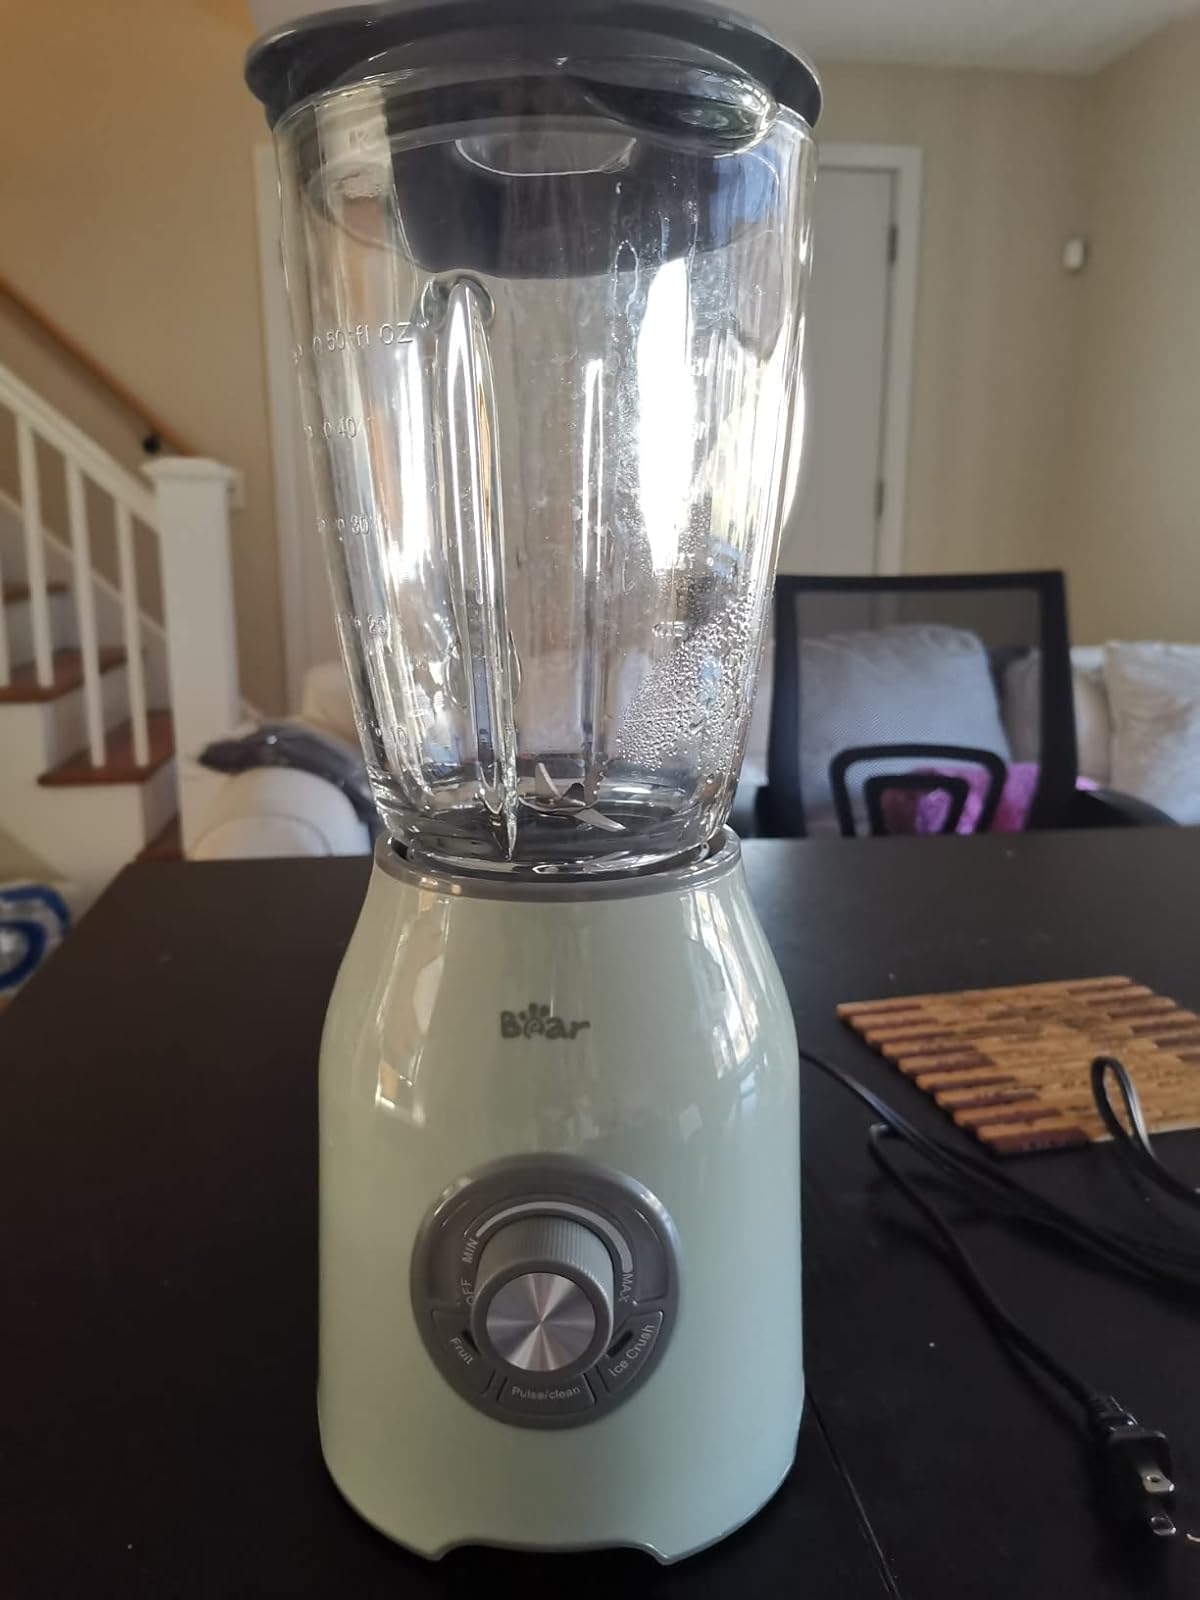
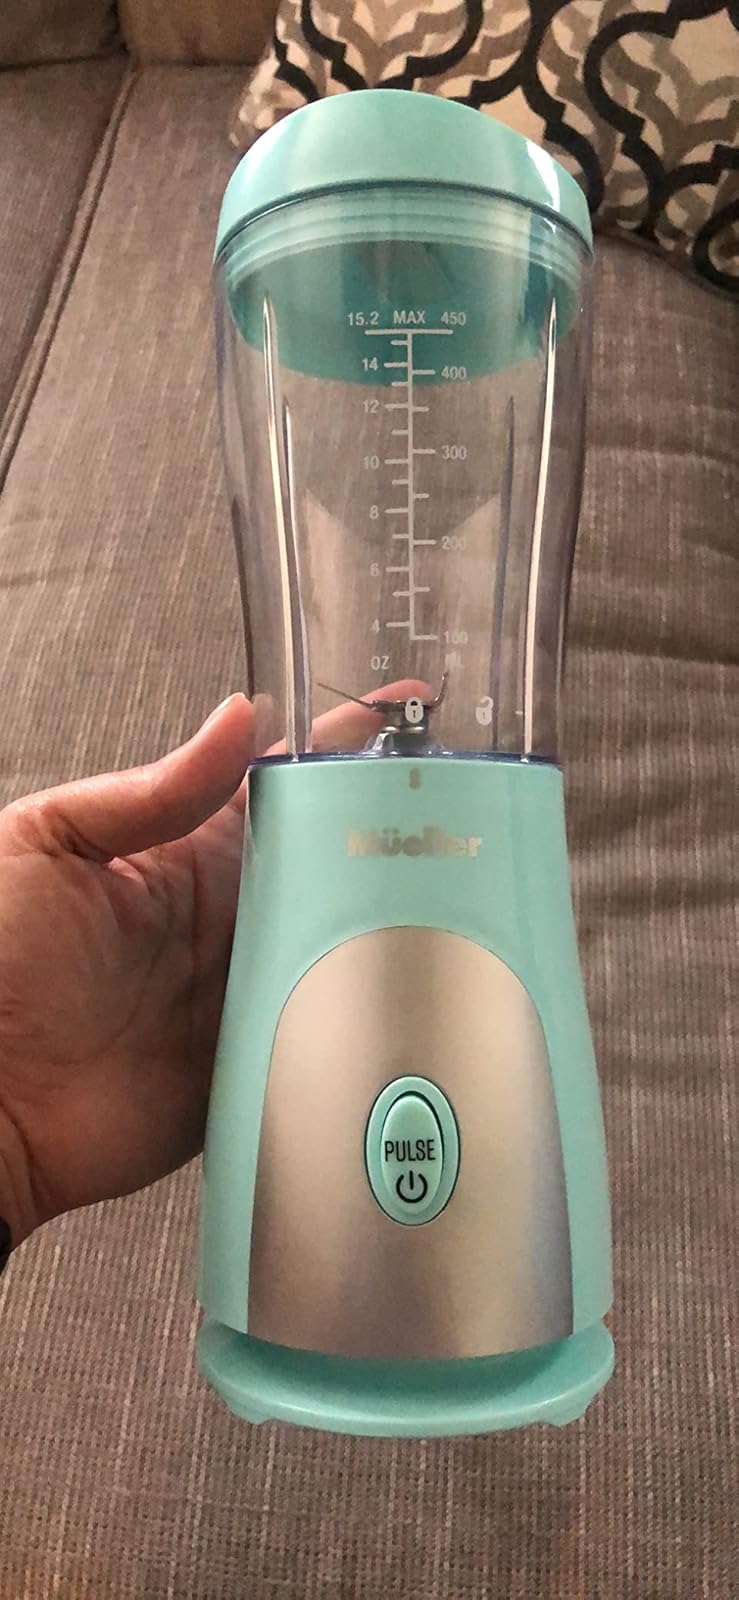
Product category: items_blender
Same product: no